Abbasid revolution

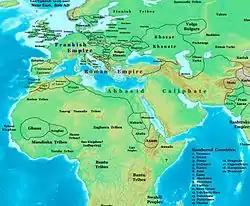
National borders in the region by 800AD

The Abbasids wasted no time in continuing from Persia into Mesopotamia. In August 749, Umayyad commander Yazid ibn Umar al-Fazari attempted to meet the forces of al-Ta'i before they could reach Kufa. Not to be outdone, the Abbasids launched a nighttime raid on al-Fazari's forces before they had a chance to prepare. During the raid, al-Ta'i himself was finally killed in battle. Despite the loss, al-Fazari was routed and fled with his forces to Wasit. The Siege of Wasit took place from that August until July 750. Although a respected military commander had been lost, a large portion of the Umayyad forces were essentially trapped inside Wasit and could be left in their virtual prison while more offensive military actions were made.